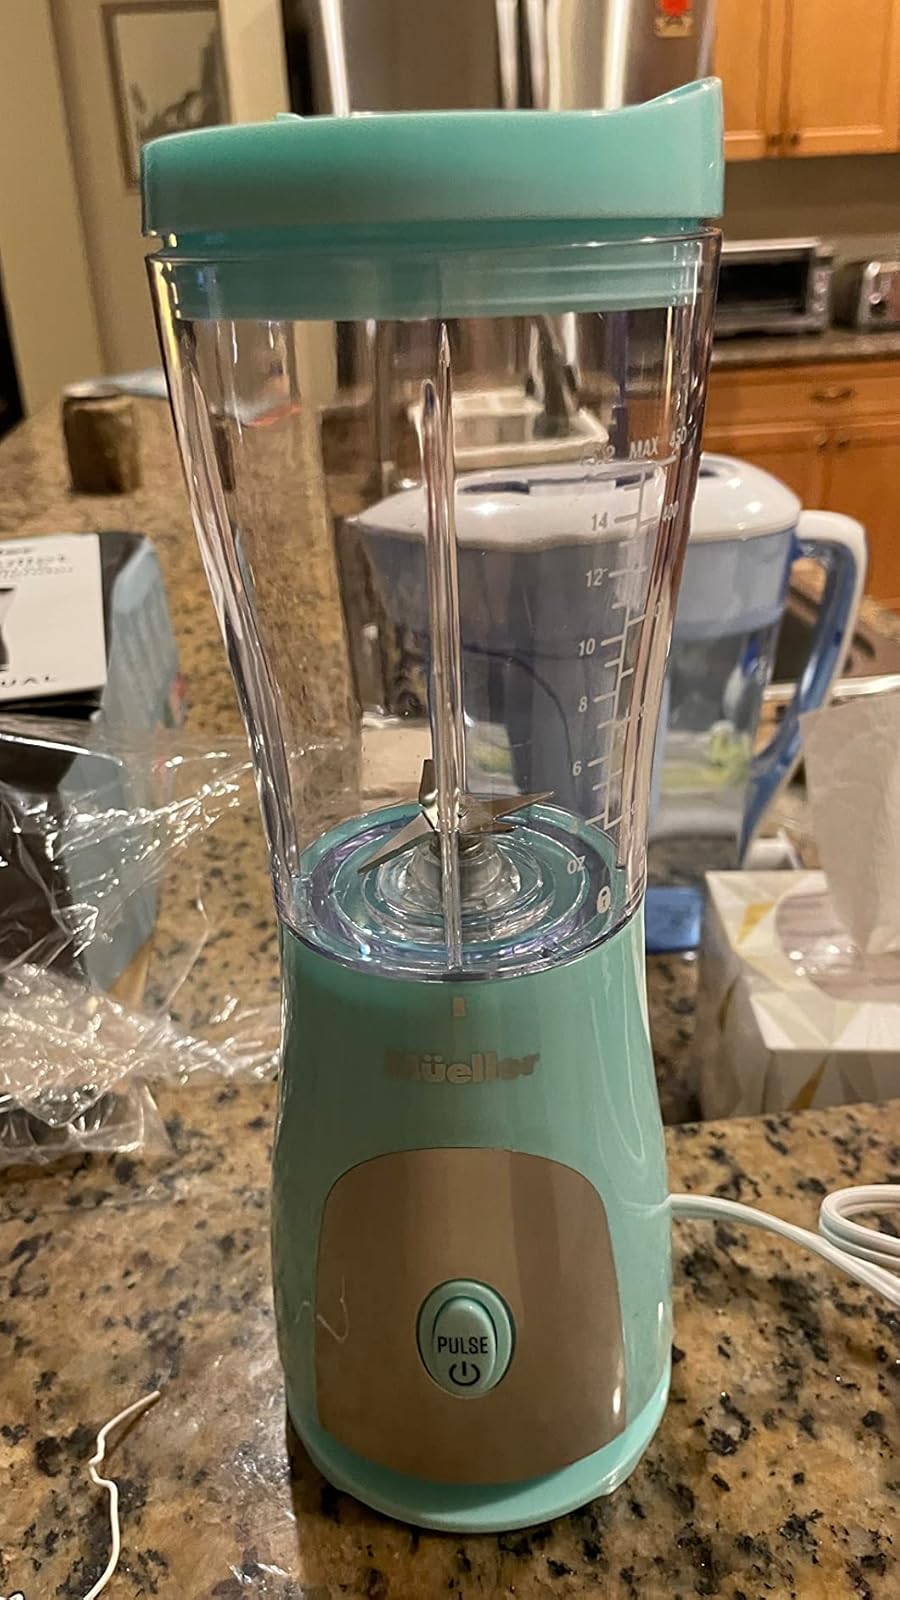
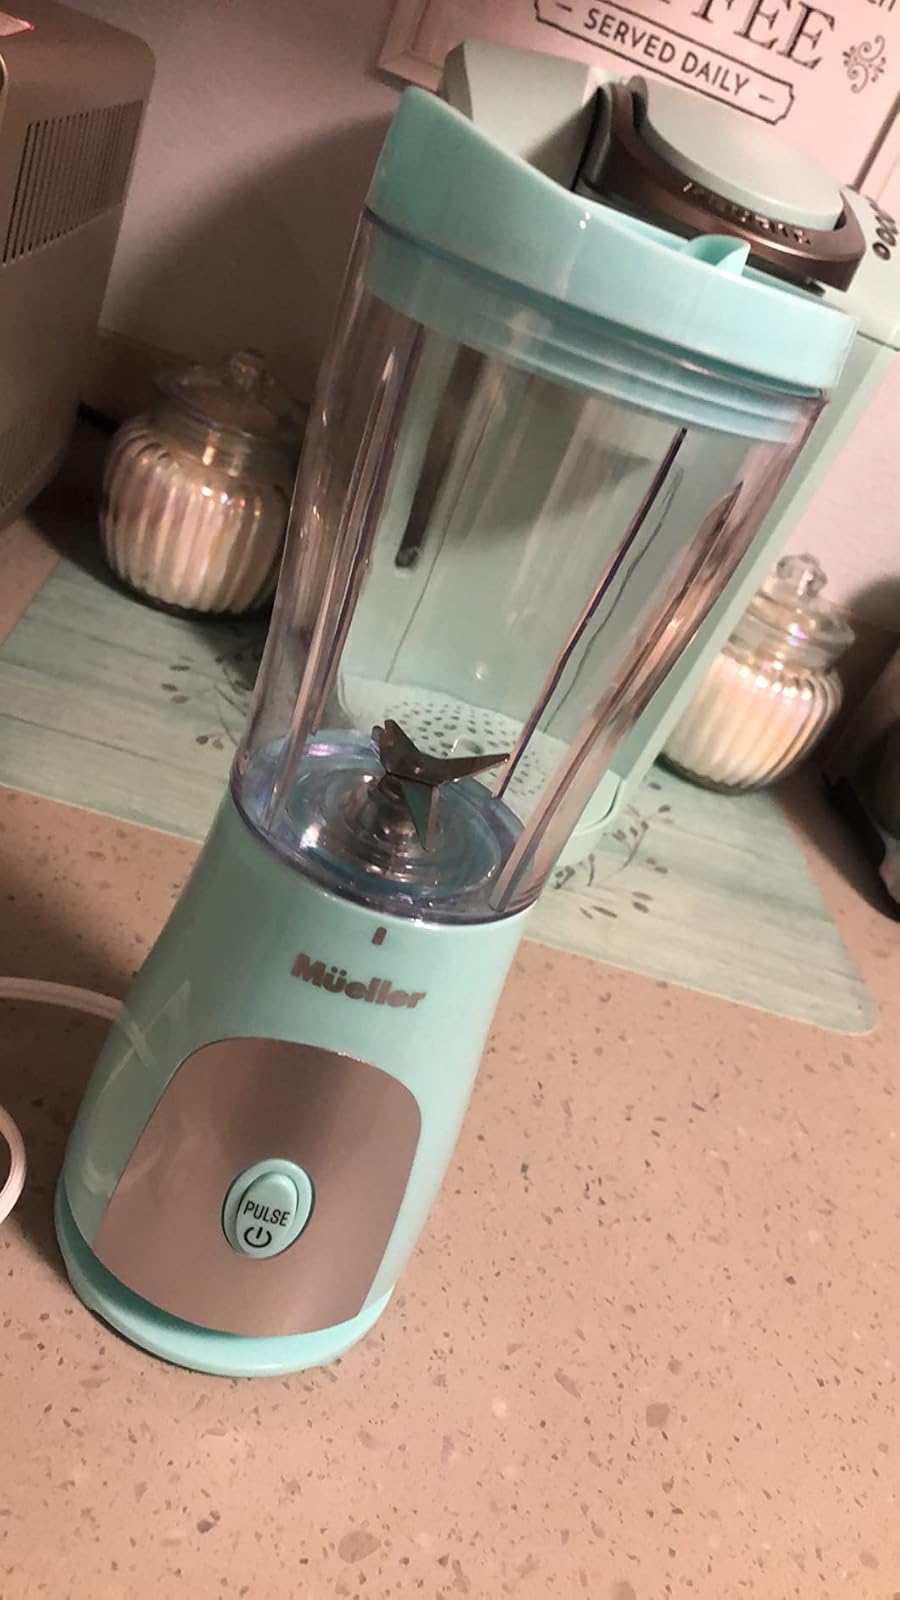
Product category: items_blender
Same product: yes